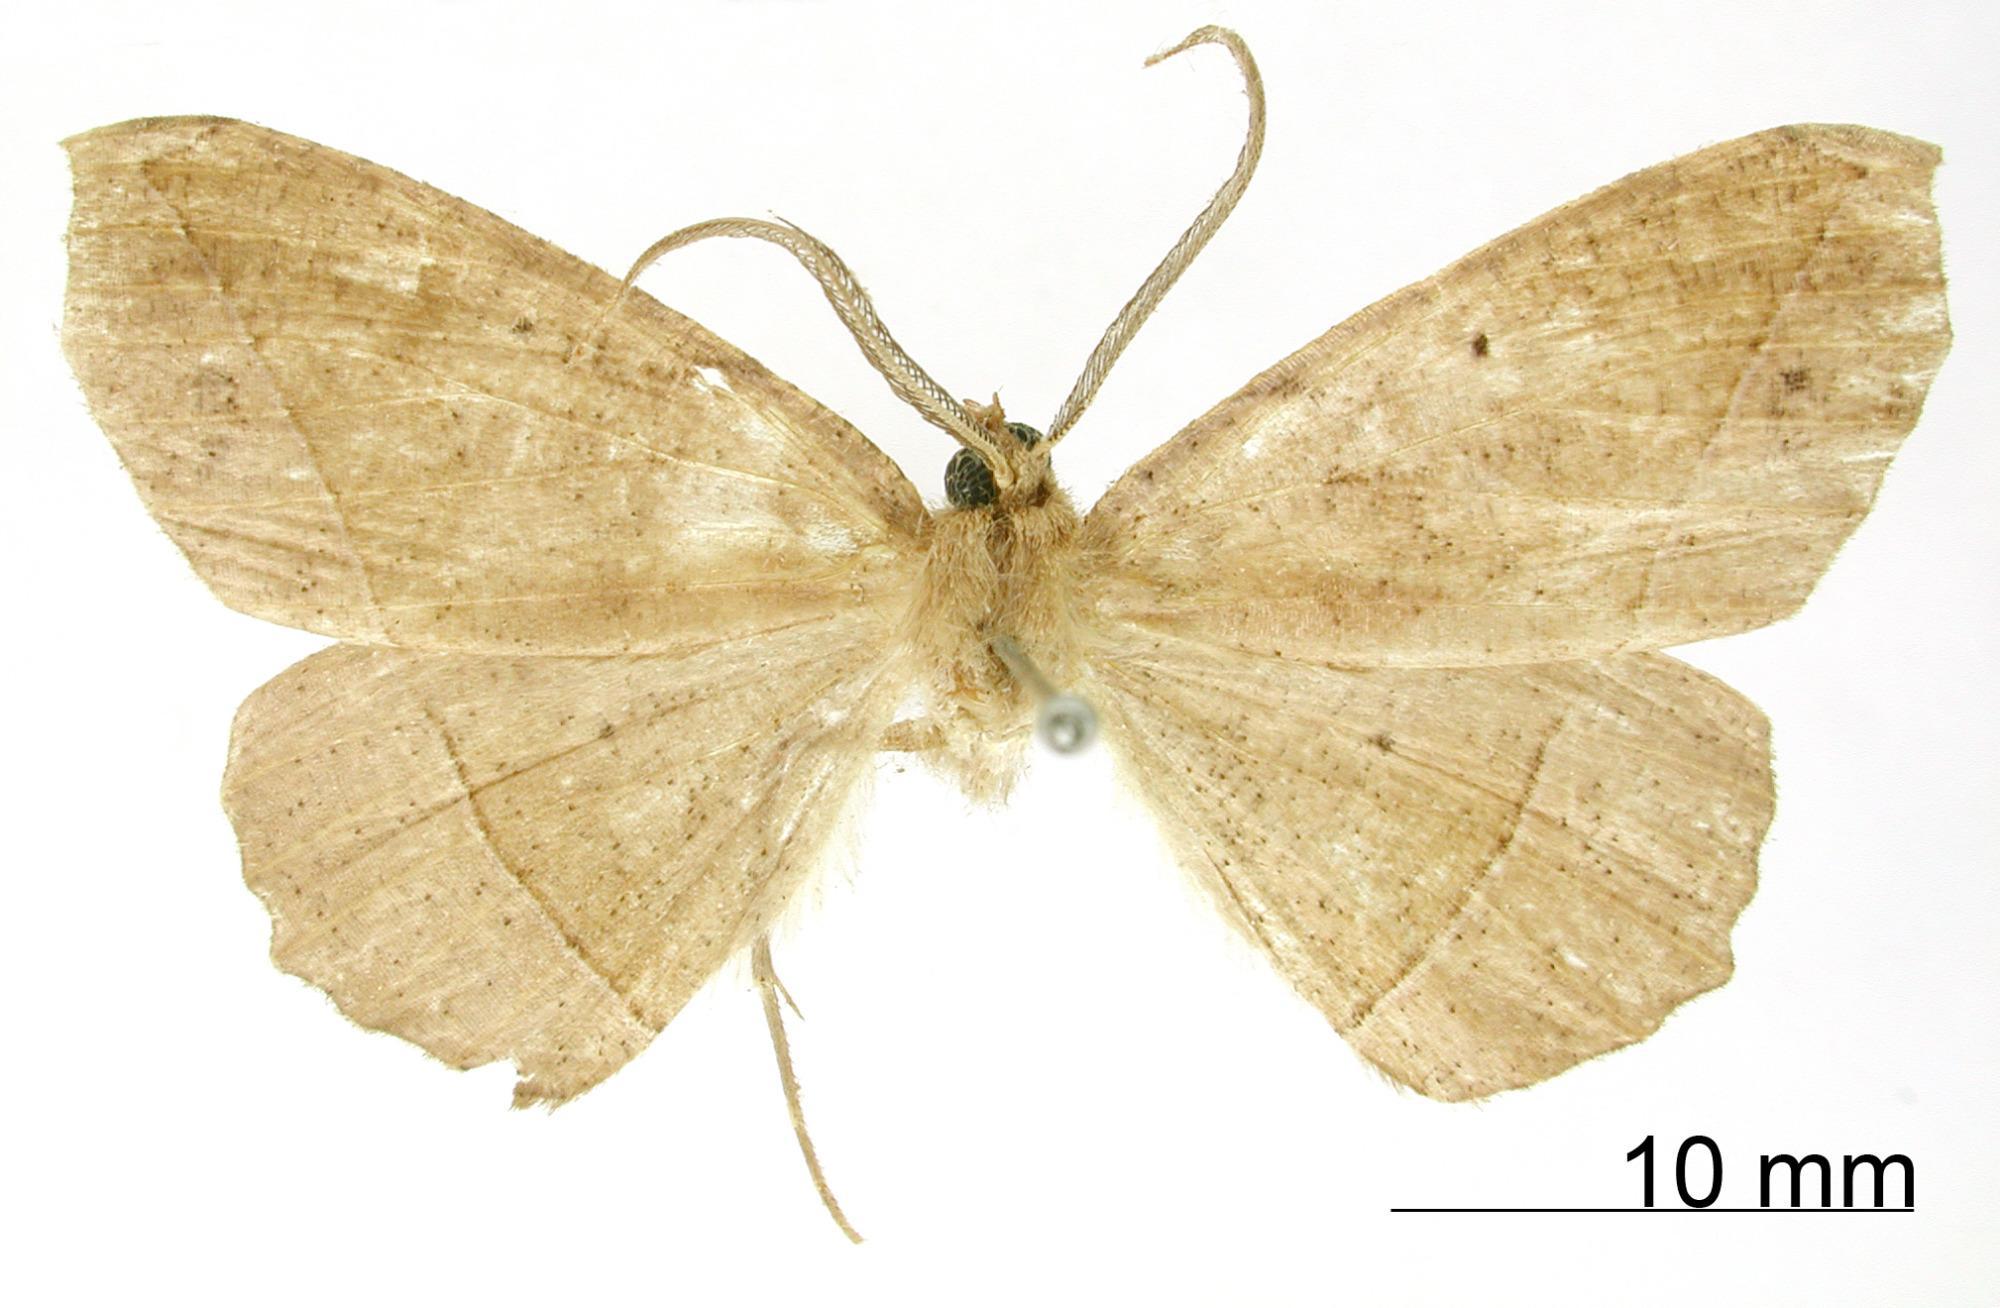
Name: Epiplatymetra [sic] allidaria
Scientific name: Epiplatymetra [sic] allidaria Schaus, 1901
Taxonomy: Animalia, Arthropoda, Insecta, Lepidoptera, Geometridae, Ennominae
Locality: Jalapa, Mexico, Mexico